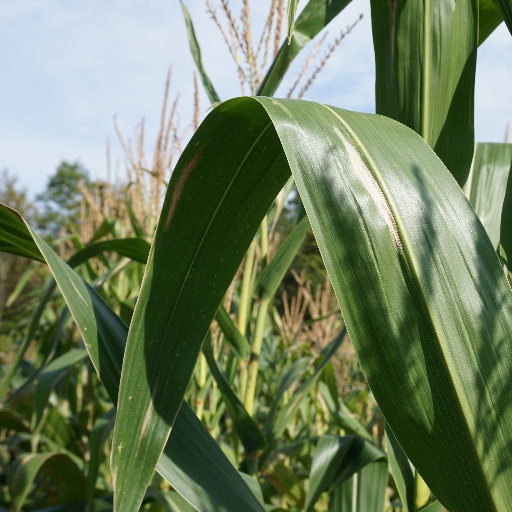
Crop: maize; corn